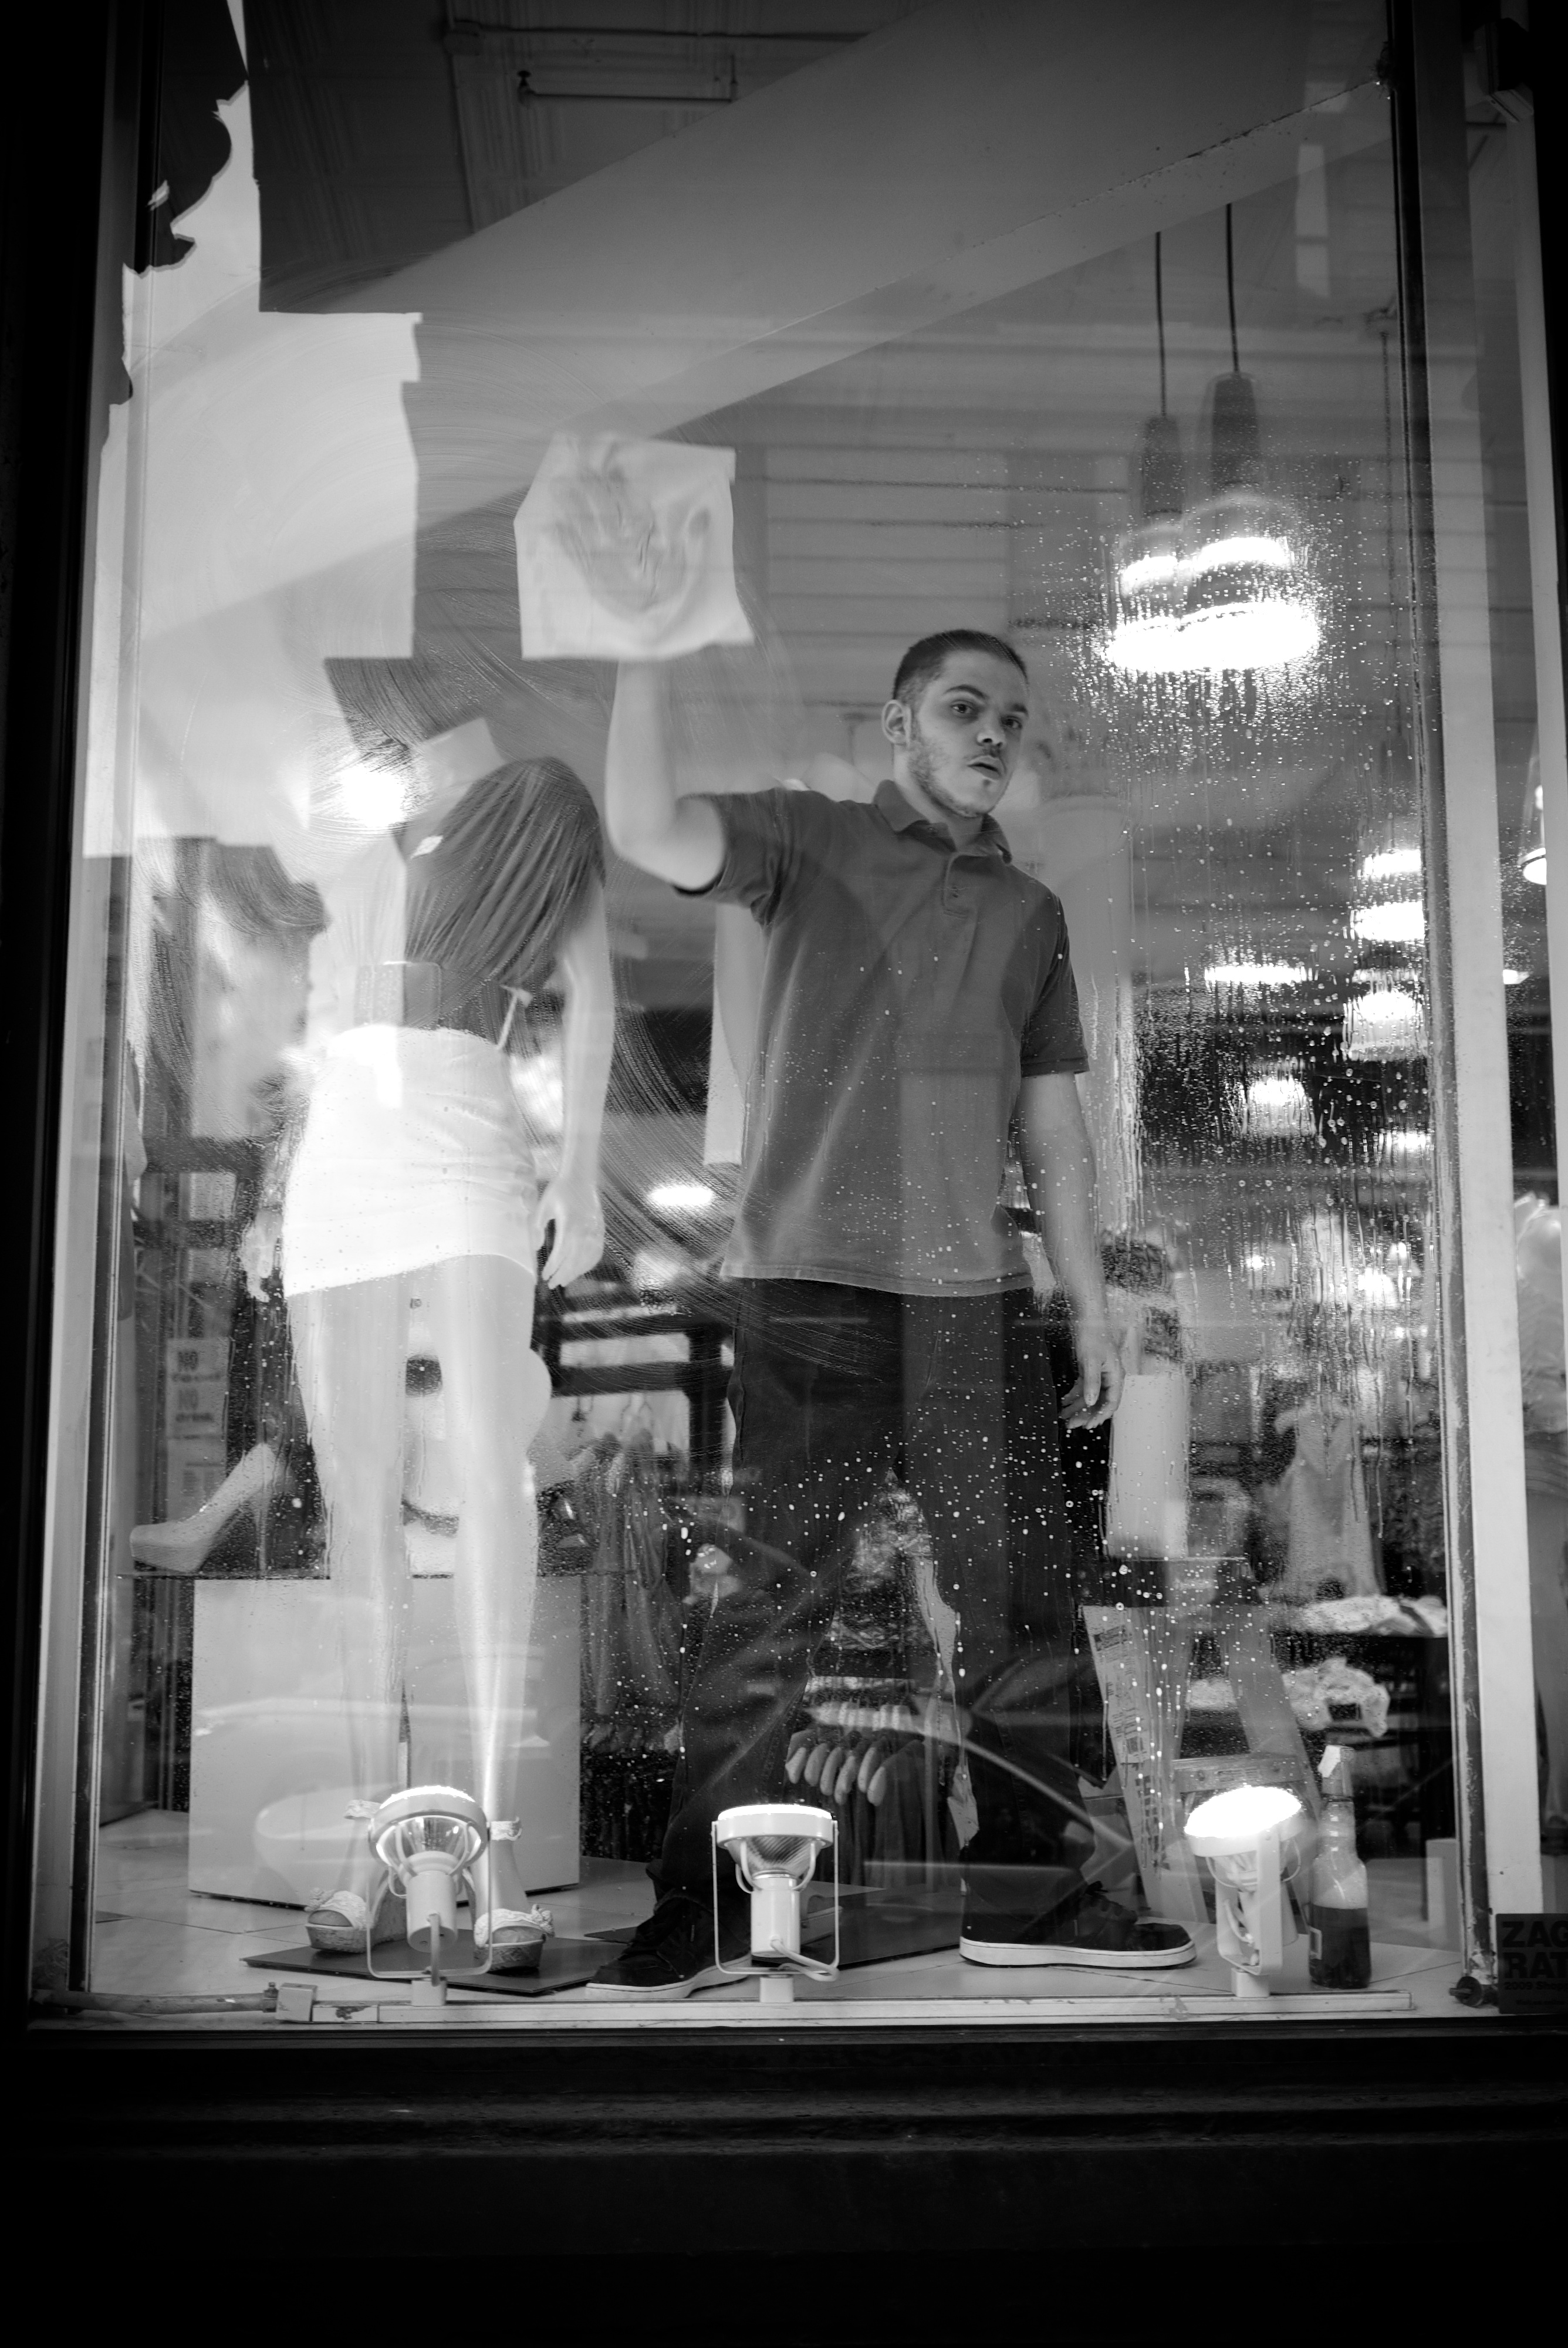
black and white, white, street, photography, ebook, training, black, monochrome, streetphotography, flickr, thomas, video, olympus, photograph, snapshot, omd, image, fuji, shape, leica, monochrom, leuthard, hcb, thomasleuthard, display window, monochrome photography